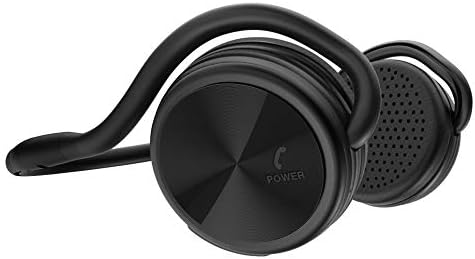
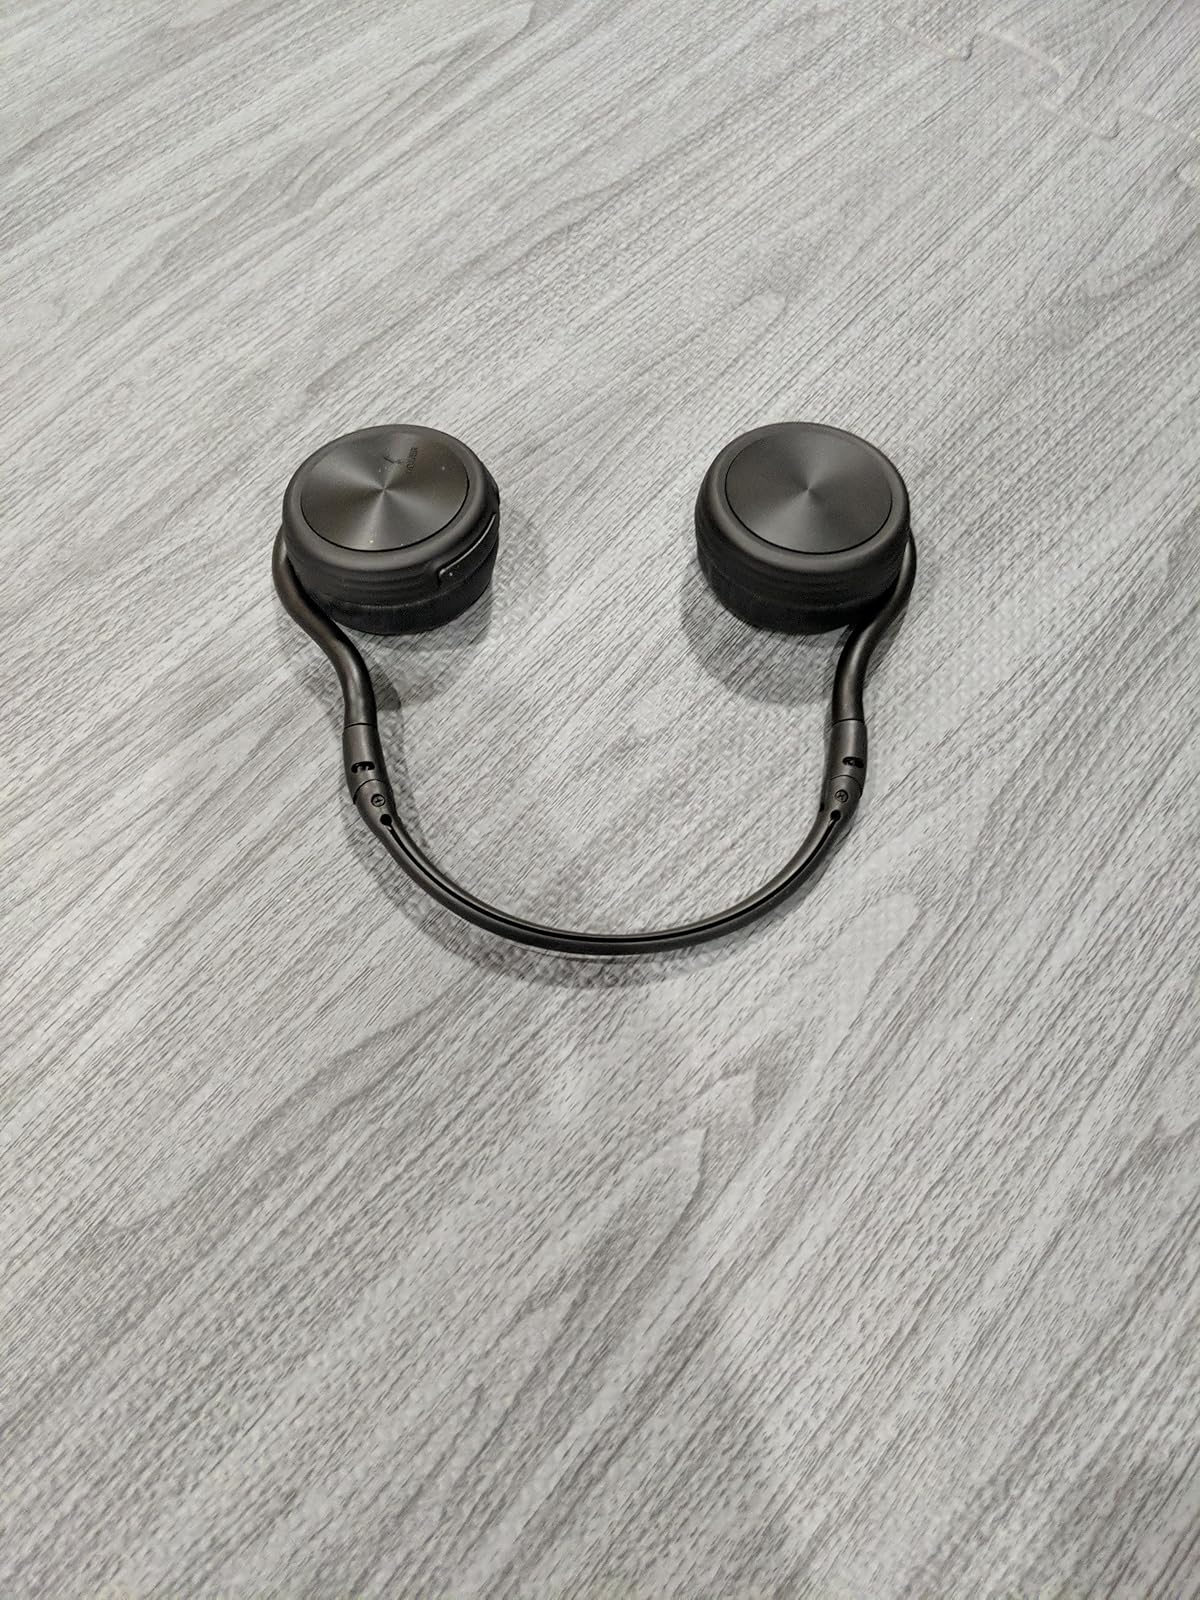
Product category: headphones
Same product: yes